Reddy Kilowatt

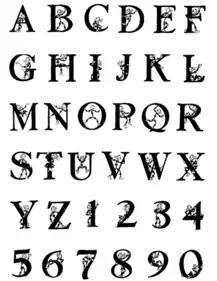
, Alphabet with the Reddy Kilowatt character, created by Ashton Collins in 1938

In late 1998, Northern States Power Company (NSP), based in Minneapolis, agreed to purchase RCI and its trademarks from parent Collins Capital Corporation, now headed by Ashton Collins' son, Ash Collins Jr. NSP's CEO Jim Howard promised that Reddy would continue to be a strong ambassador for the company's electric operations together with a new companion, Reddy Flame, representing its natural gas division. Less than two years later, in August 2000, NSP merged with New Century Energies, Inc. to form Xcel Energy Inc.